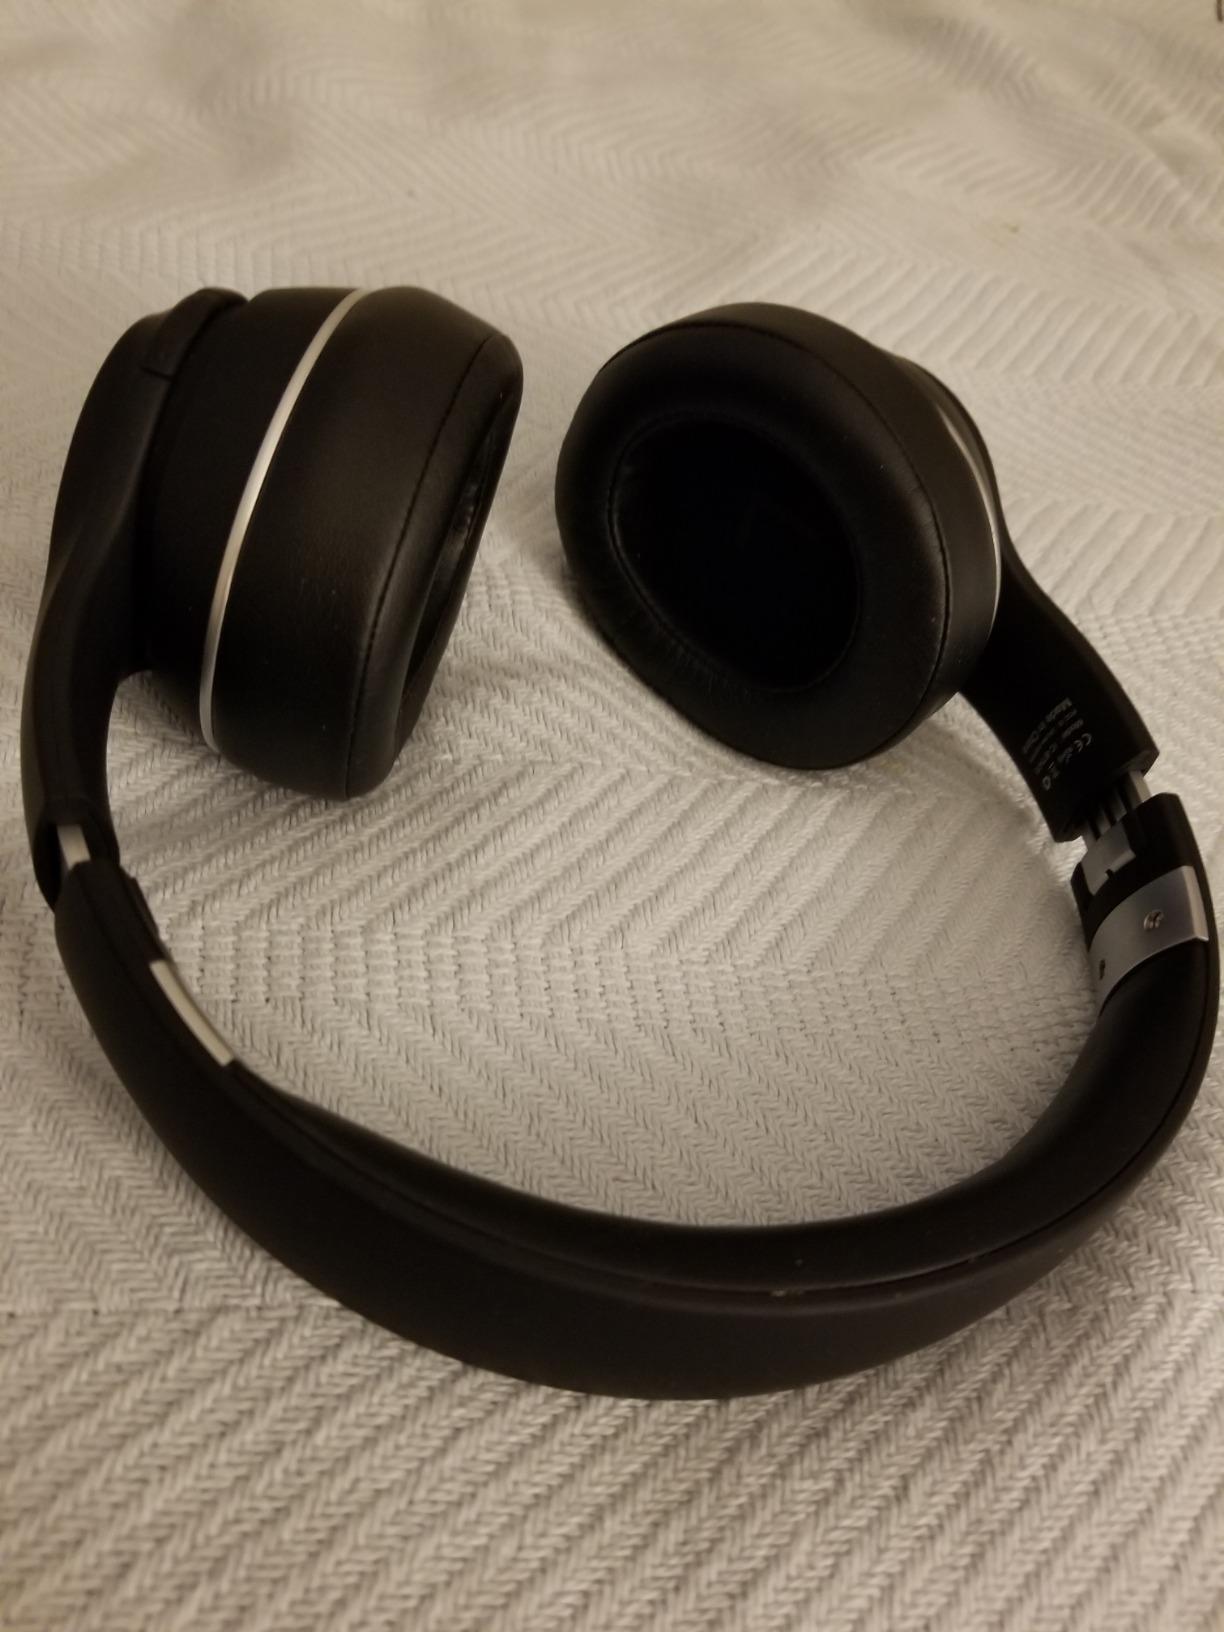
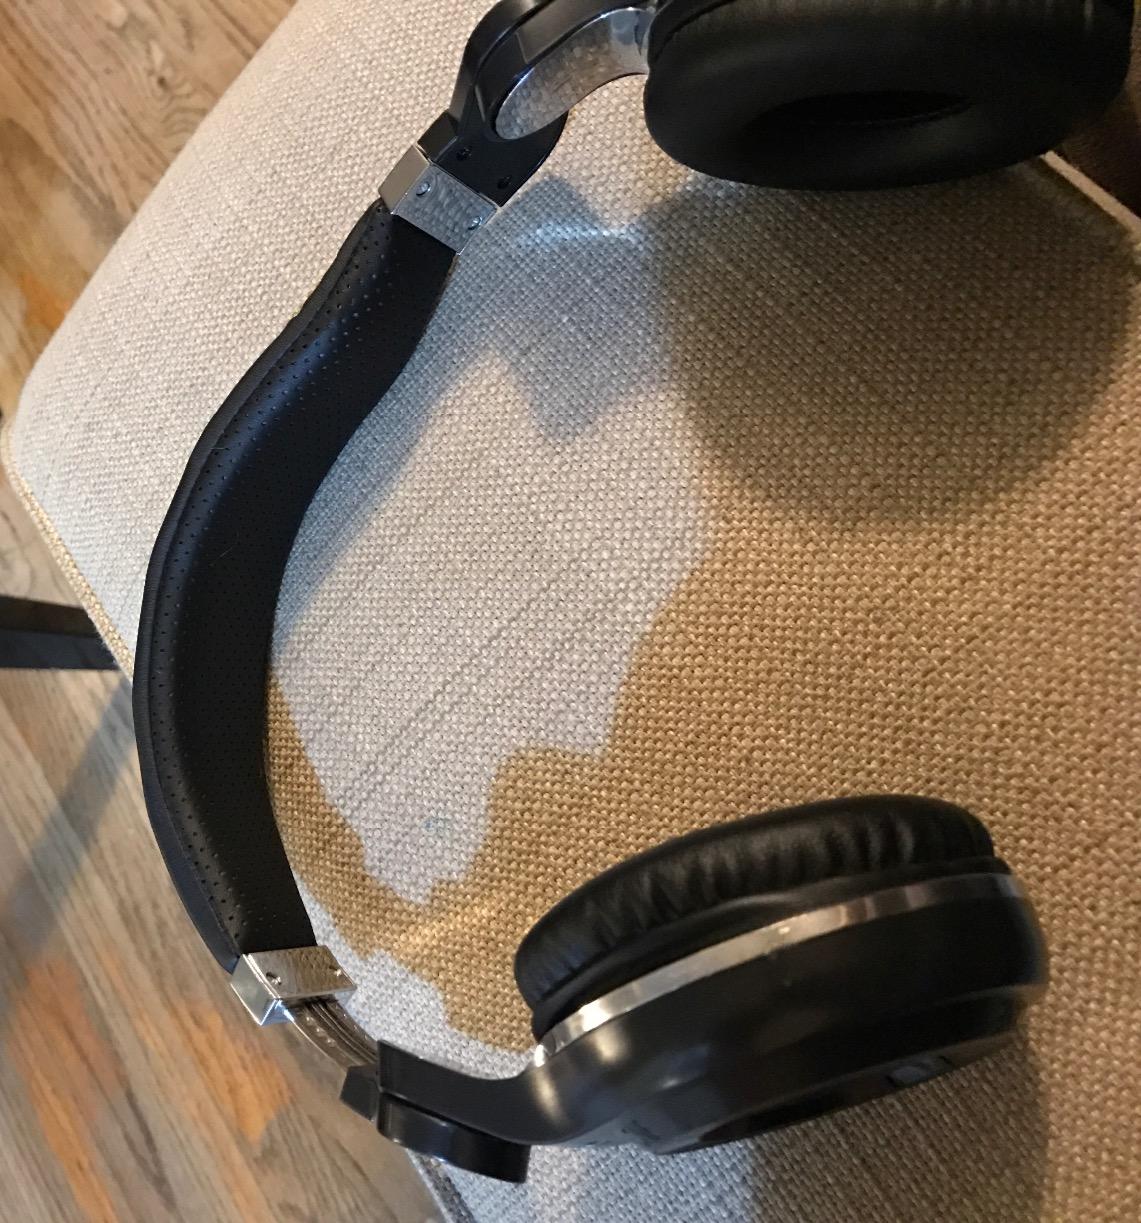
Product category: headphones
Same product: no